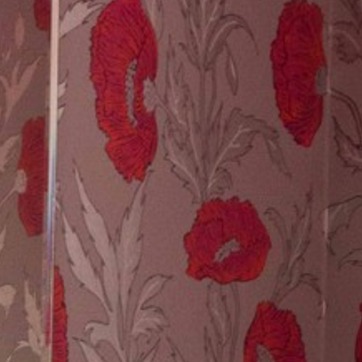
Material: wallpaper